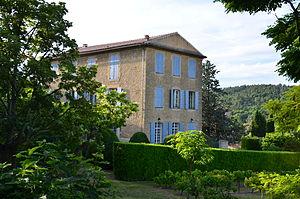
Ancienne magnanerie de Mirabeau dans le Vaucluse.
L'histoire de la soie semble débuter, selon les découvertes récentes, en Chine entre 3000 et 2000 ans av. J.-C. le plus vieux fragment de soie découvert en Chine datant de 2570 av. J.-C. Elle se serait poursuivie ensuite avec trois millénaires d’exclusivité durant lesquels la Chine aurait fait commerce de ce tissu précieux sans jamais en transmettre le secret. L’art de fabriquer la soie se serait ensuite progressivement transmis aux autres civilisations par le biais d'espions de tous genres (moines, princesses…) aux pillards et aux marchands.